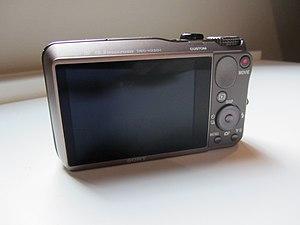
Le Cyber-shot DSC-HX20V est un appareil photographique numérique de type compact gros-zoom fabriqué par Sony et sorti en avril 2012.